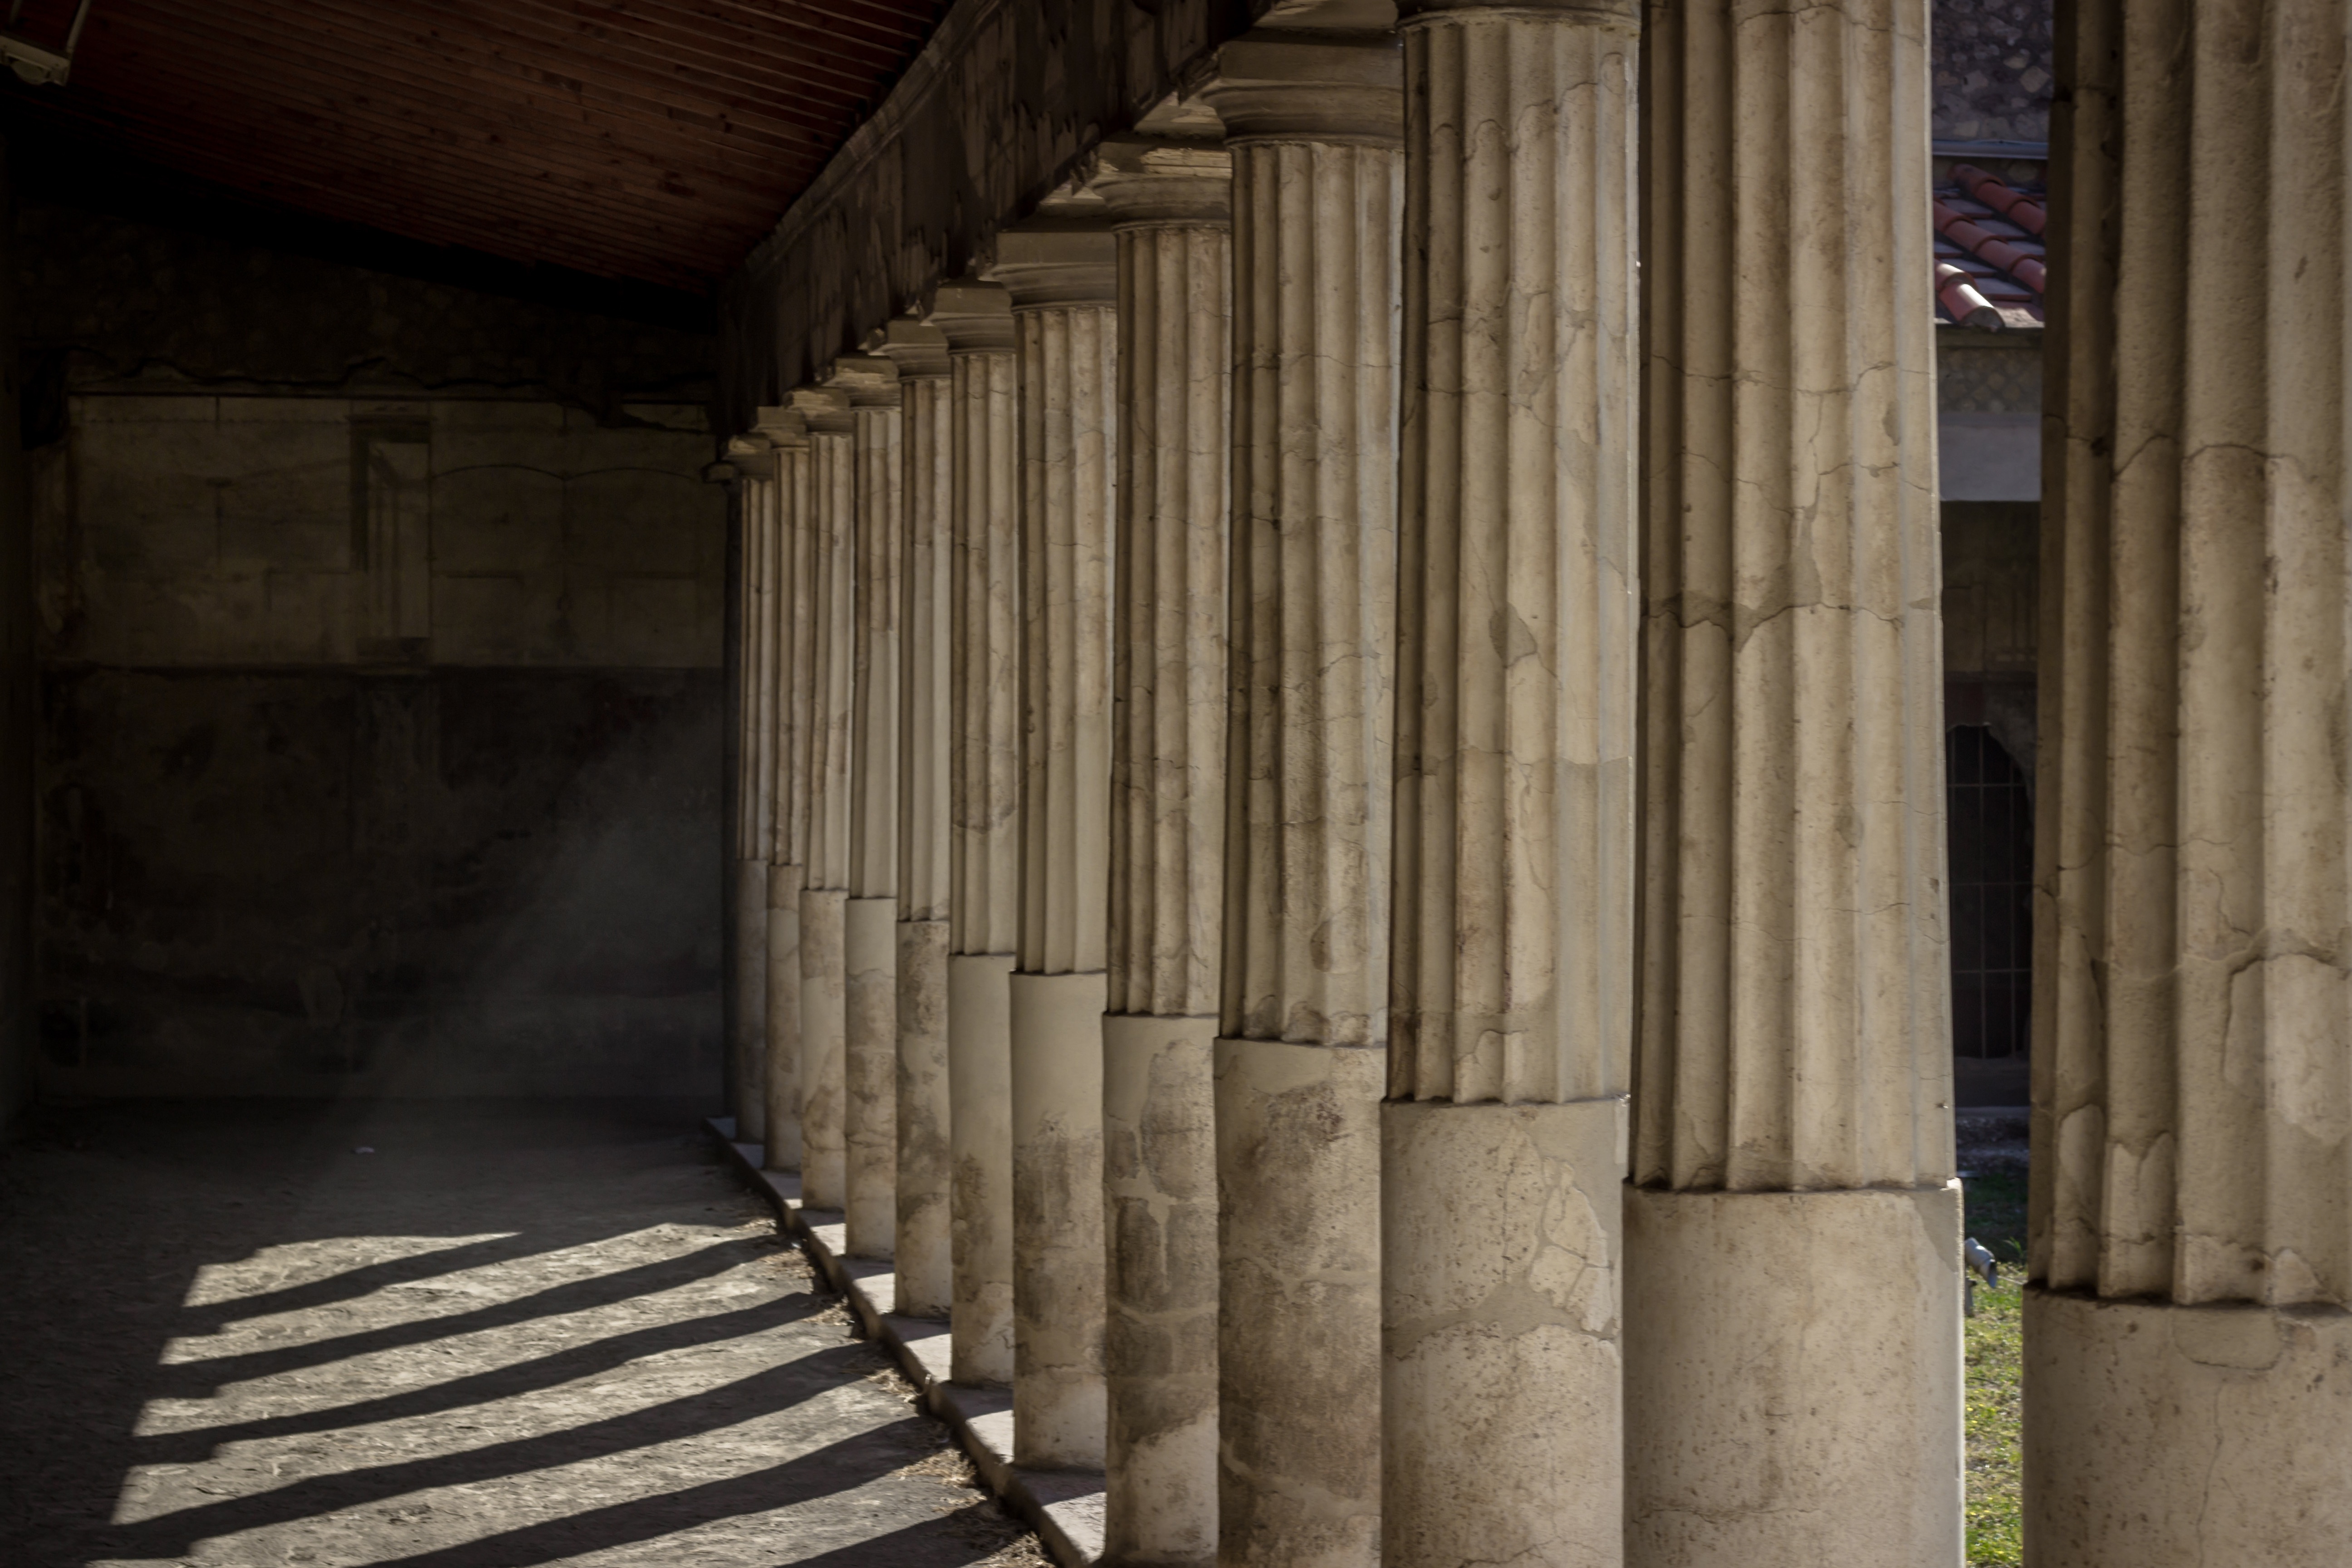
structure, wood, house, wall, column, material, interior design